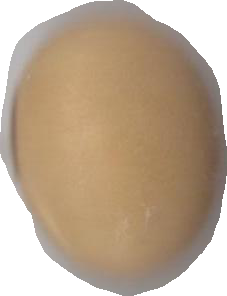
Variety: Anjasmoro